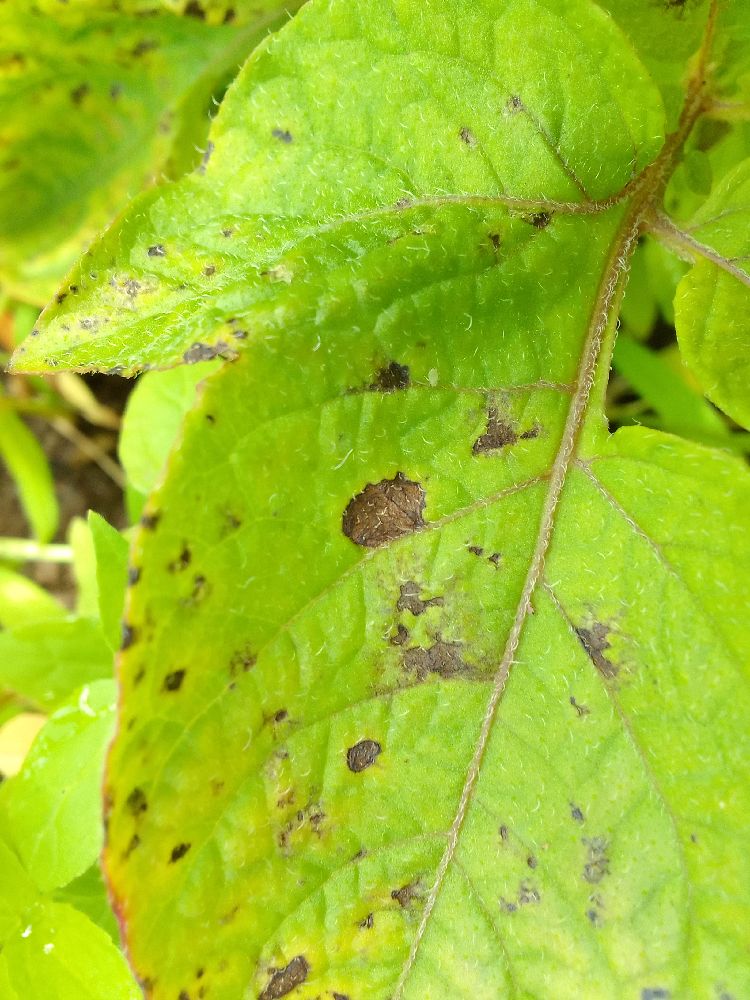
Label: Early blight